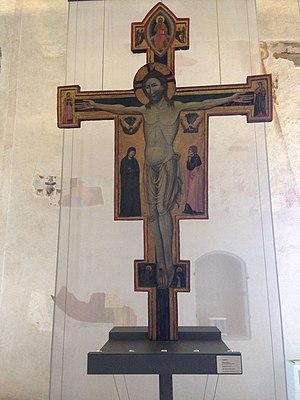
Le Museo nazionale del Ducato di Spoleto, inauguré le 3 août 2007 est situé à Spolète à l'intérieur de la Rocca Albornoziana.